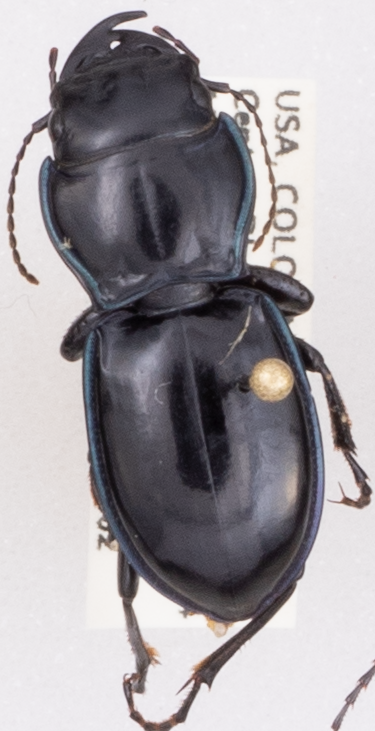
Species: Pasimachus elongatus
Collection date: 2020-09-02
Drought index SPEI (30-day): -1.77
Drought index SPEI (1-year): -0.9
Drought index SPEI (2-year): -0.2